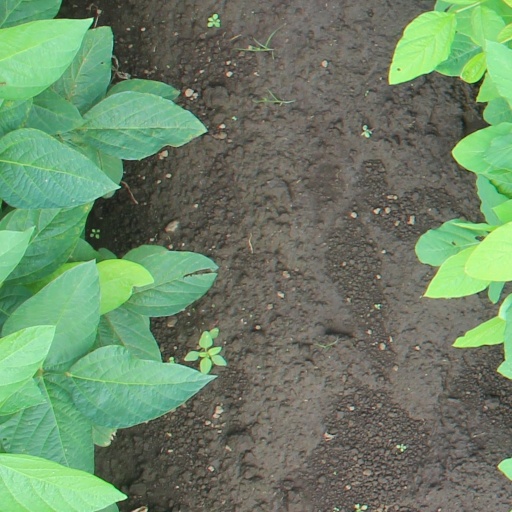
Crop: soybean